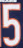
Number: 5